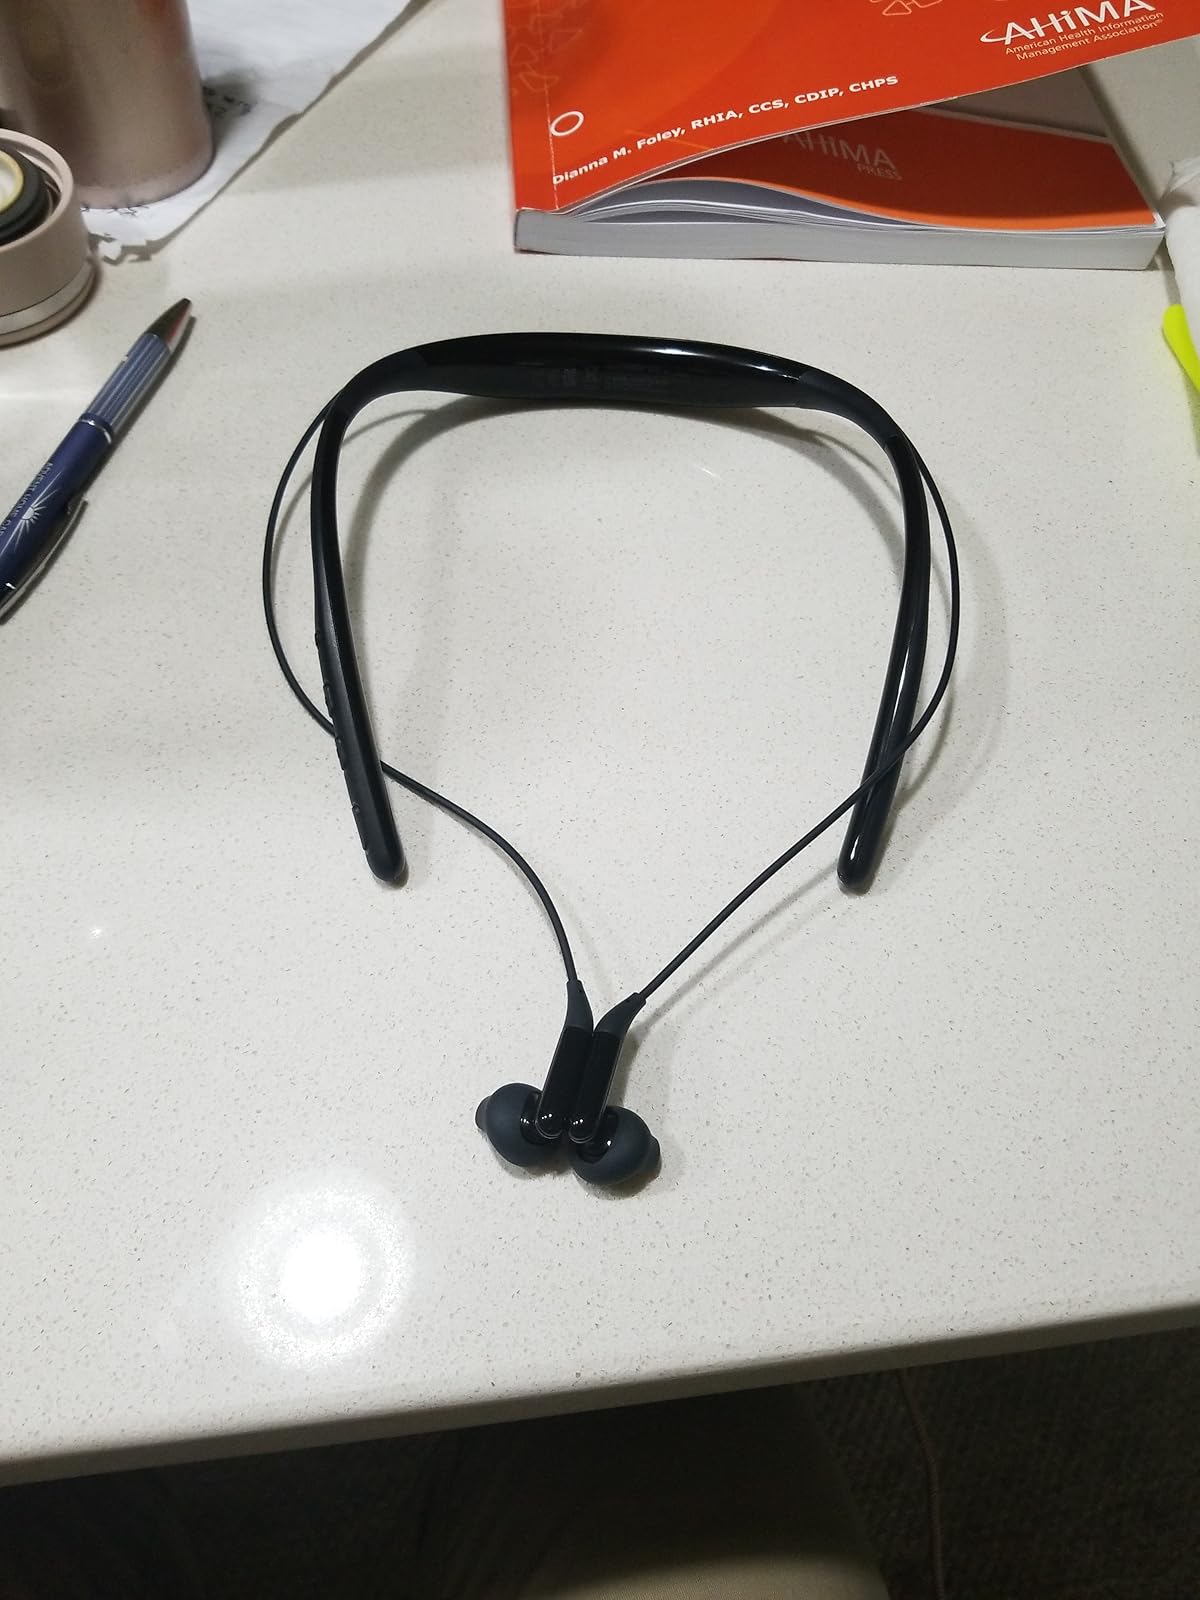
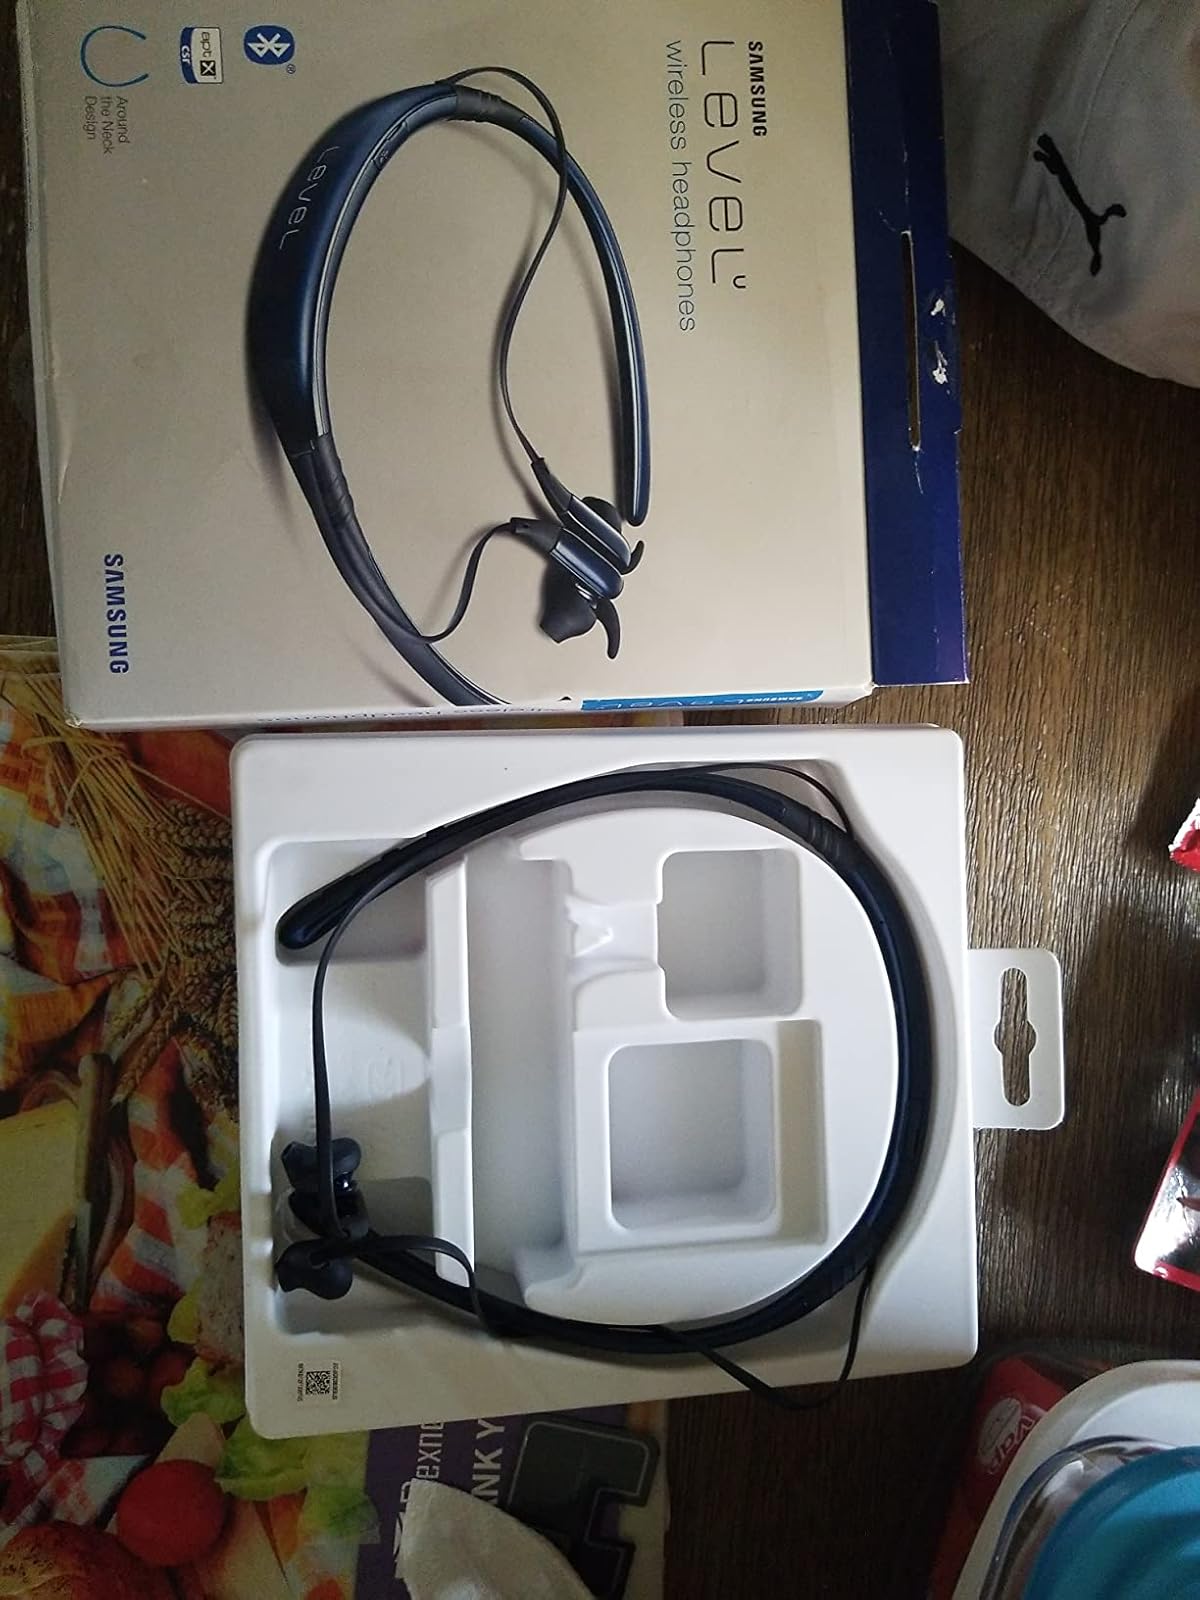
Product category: headphones
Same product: yes